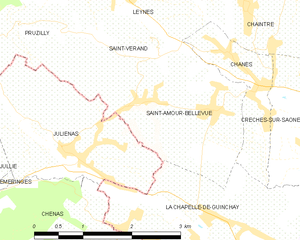
Carte des communes françaises